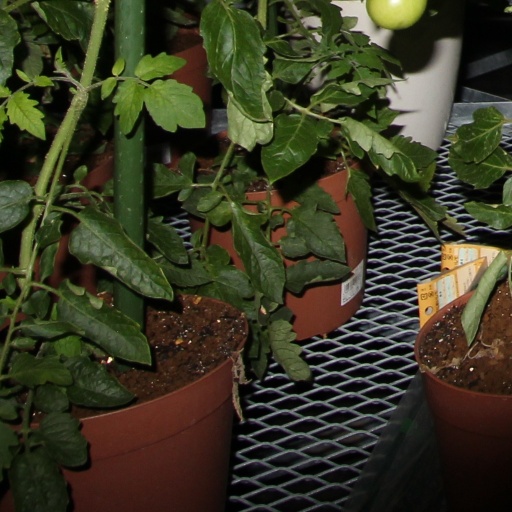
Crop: tomato